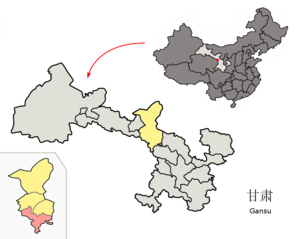
Le xian autonome tibétain de Tianzhu est un district administratif de la province du Gansu en Chine. Il est placé sous la juridiction de la ville-préfecture de Wuwei.